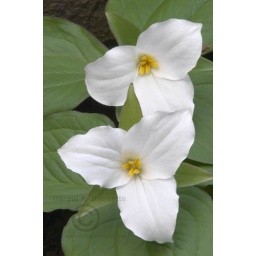
Two Large Flowering Trilliums in the Great Smoky Mountains National Park growing at the base of a rock